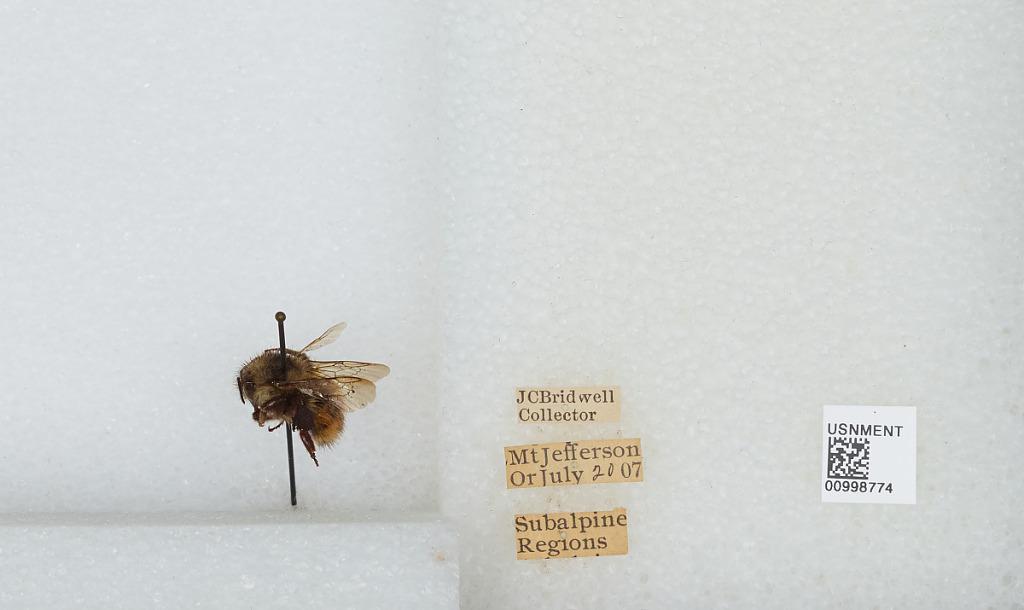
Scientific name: Bombus (Pyrobombus) melanopygus Nylander
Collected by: J. Bridwell
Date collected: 1907-7-20
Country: United States
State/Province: Oregon
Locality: Mount Jefferson
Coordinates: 44.6742, -121.799